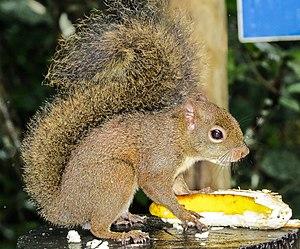
Cette liste commentée recense la mammalofaune en Guyane. Elle répertorie les espèces de mammifères guyanais actuels et celles qui ont été récemment classifiées comme éteintes. Cette liste comporte 250 espèces réparties en douze ordres et 43 familles, dont quatre sont « en danger », sept sont « vulnérables », cinq sont « quasi menacées » et 27 ont des « données insuffisantes » pour être classées.
Le Grand Guerlinguet ou Écureuil des Guyanes est un écureuil arboricole endémique d'Amérique du Sud, proche du genre Sciurus. On le rencontre dans le Sud-est de la Colombie, au Brésil, au Guyana, en Guyane, au Suriname et au Venezuela.